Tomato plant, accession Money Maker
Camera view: vertical (180 deg); turntable rotation: 330 degrees
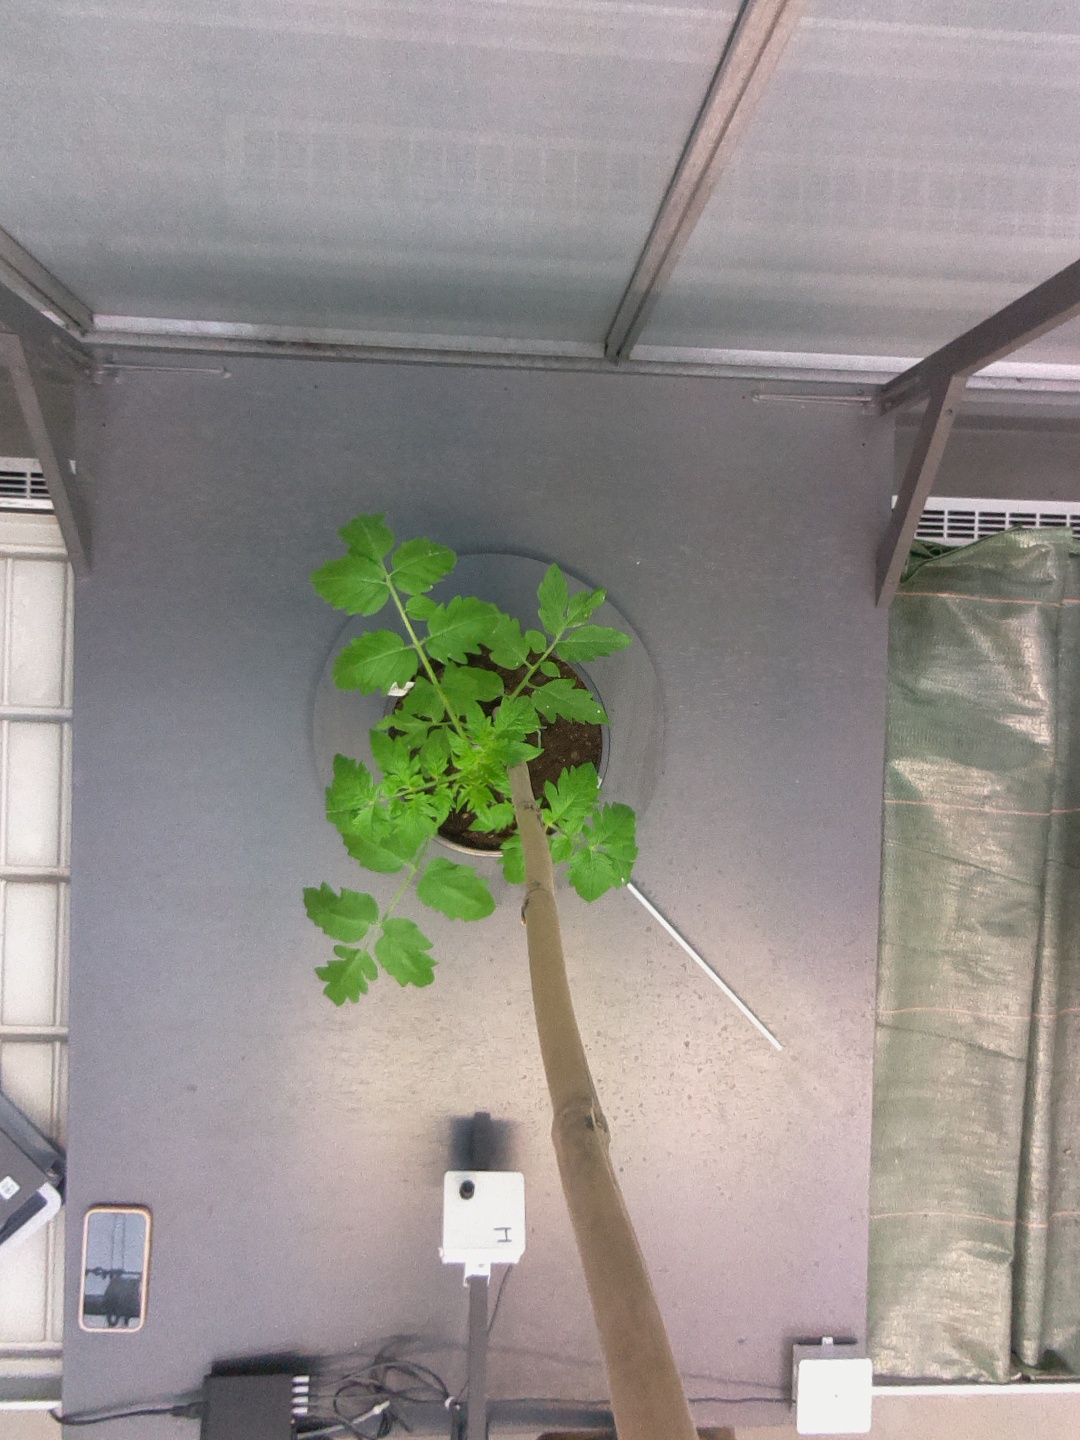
BBCH growth stage 14: 8 of true leaves visible